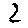
Label: 2